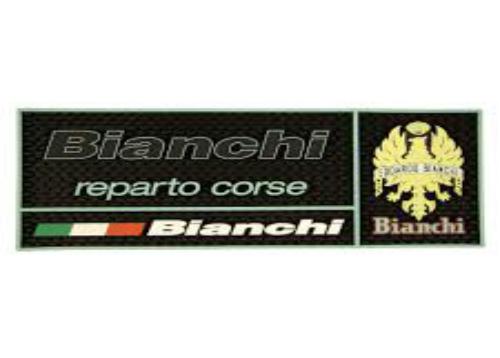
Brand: bianchi
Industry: Transportation